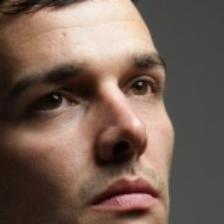
Label: faces